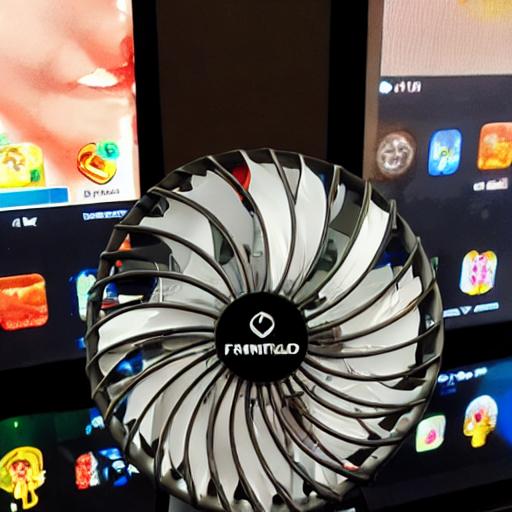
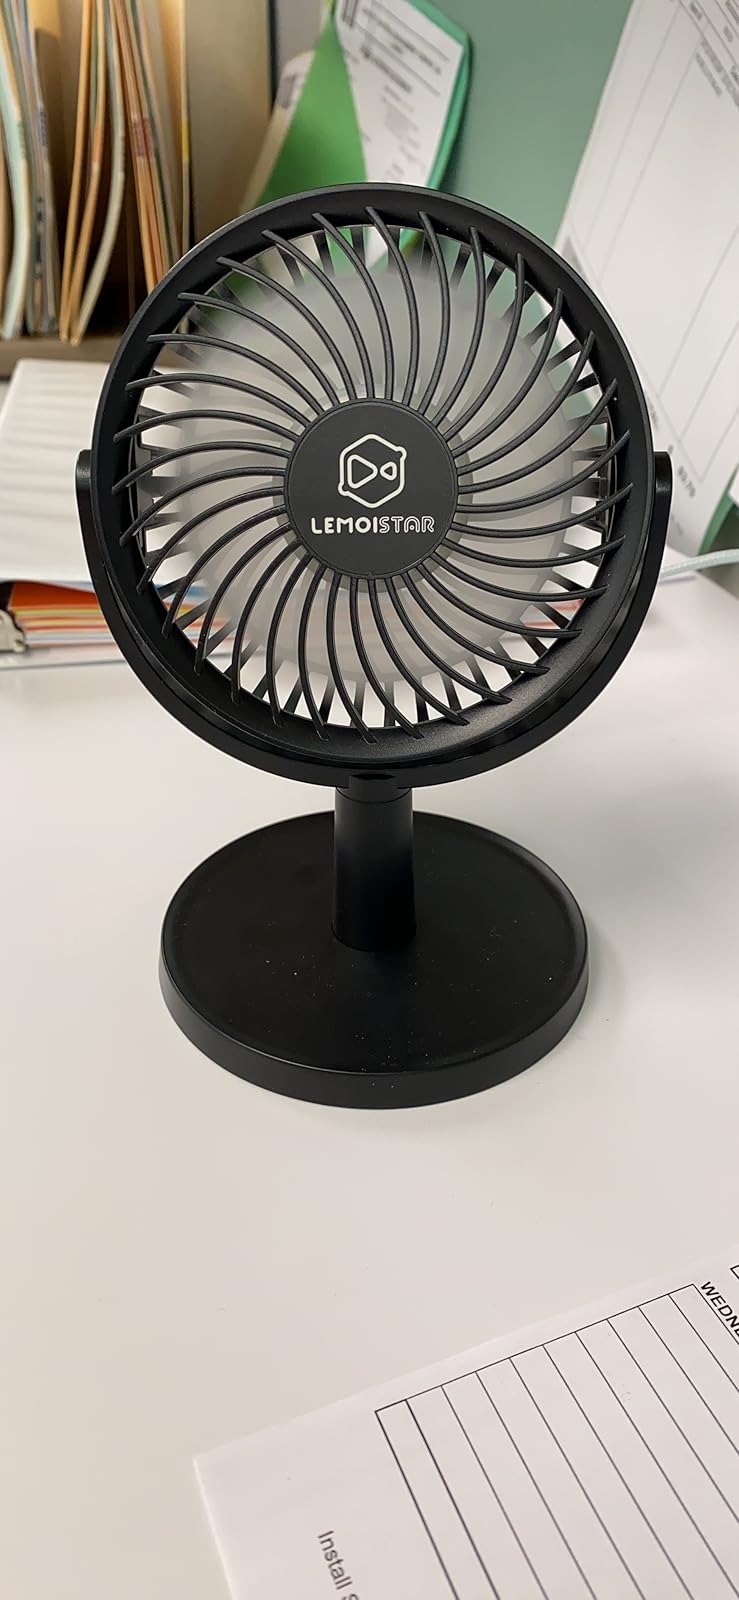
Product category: fan
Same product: no